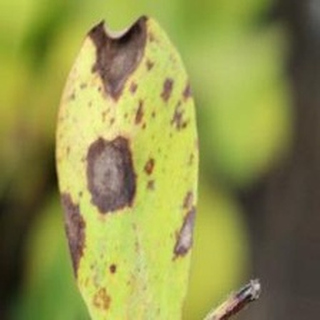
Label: groundnut_late_leaf_spot